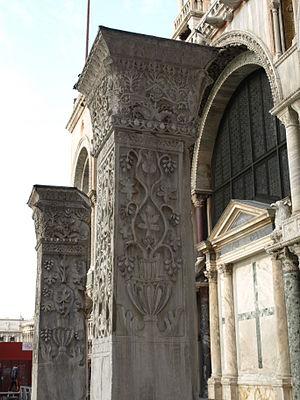
Pilastri Acritani (Piliers d'Acre) devant le portail sud de la basilique Saint-Marc à Venise
L’église Saint-Polyeucte de Constantinople fut une église byzantine construite au VIᵉ siècle grâce à la noble dame Anicia Juliana et dédiée à saint Polyeucte. Devant mettre en valeur les origines impériales de sa fondatrice, l’église richement décorée demeura la plus imposante de la cité jusqu’à la construction de Hagia Sophia. Pour la première fois y étaient utilisés des éléments décoratifs perses sassanides sur une grande échelle; l'église a probablement servi de prototype pour la basilique à dôme, style architectural qui fut perfectionné par la suite lors de la construction de Hagia Sophia.
Les Pilastri Acritani ou « Piliers d'Acre » sont deux piliers sculptés placés sur la place Saint-Marc de Venise, devant le portail de la façade sud de la basilique. Il s'agit de spolia provenant de l'église Saint-Polyeucte construite entre 524 et 527 à Constantinople par Anicia Juliana.